Rug making

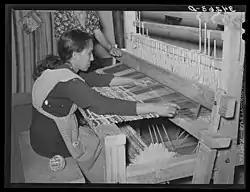
Woman passing a shuttle through the warp on a loom.

A rug is a piece of cloth, similar to a carpet, but it does not span the width of a room and is not attached to the floor. It is generally used as a floor covering, or as a decorative feature.